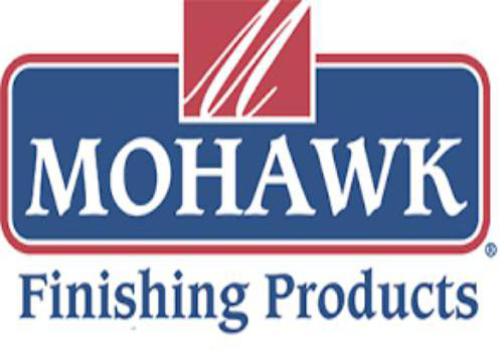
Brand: mohawk-1
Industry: Leisure